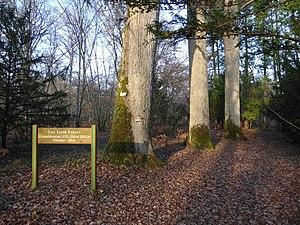
Les Trois Frères - route de Romeux - forêt d'Orléans
La forêt d'Orléans est une forêt partiellement domaniale et une région naturelle française située dans le département du Loiret en région Centre-Val de Loire.